The Lonely Doll

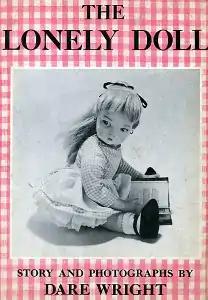

The Lonely Doll is the first children's book in a series by photographer and author Dare Wright. The story is told through text and photographs. It was first published by Doubleday in 1957, went out of print for years, was reissued by Houghton Mifflin in 1998, and brought out by Barnes & Noble in a narrated version for their Nook eReader in 2012. Wright wrote 10 books starring Edith and the bears. The nine that have been reprinted are "The Lonely Doll", "Edith and Mr. Bear", "A Gift from the Lonely Doll", "Holiday for Edith and the Bears", "The Doll and the Kitten", "Edith and the Duckling", "Edith and Little Bear Lend a Hand", "Edith and Midnight" and "The Lonely Doll Learns a Lesson".